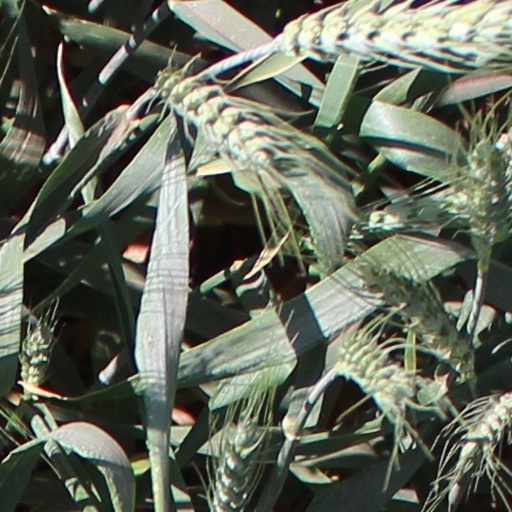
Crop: wheat